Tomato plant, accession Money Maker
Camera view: tilt-top (135 deg); turntable rotation: 30 degrees
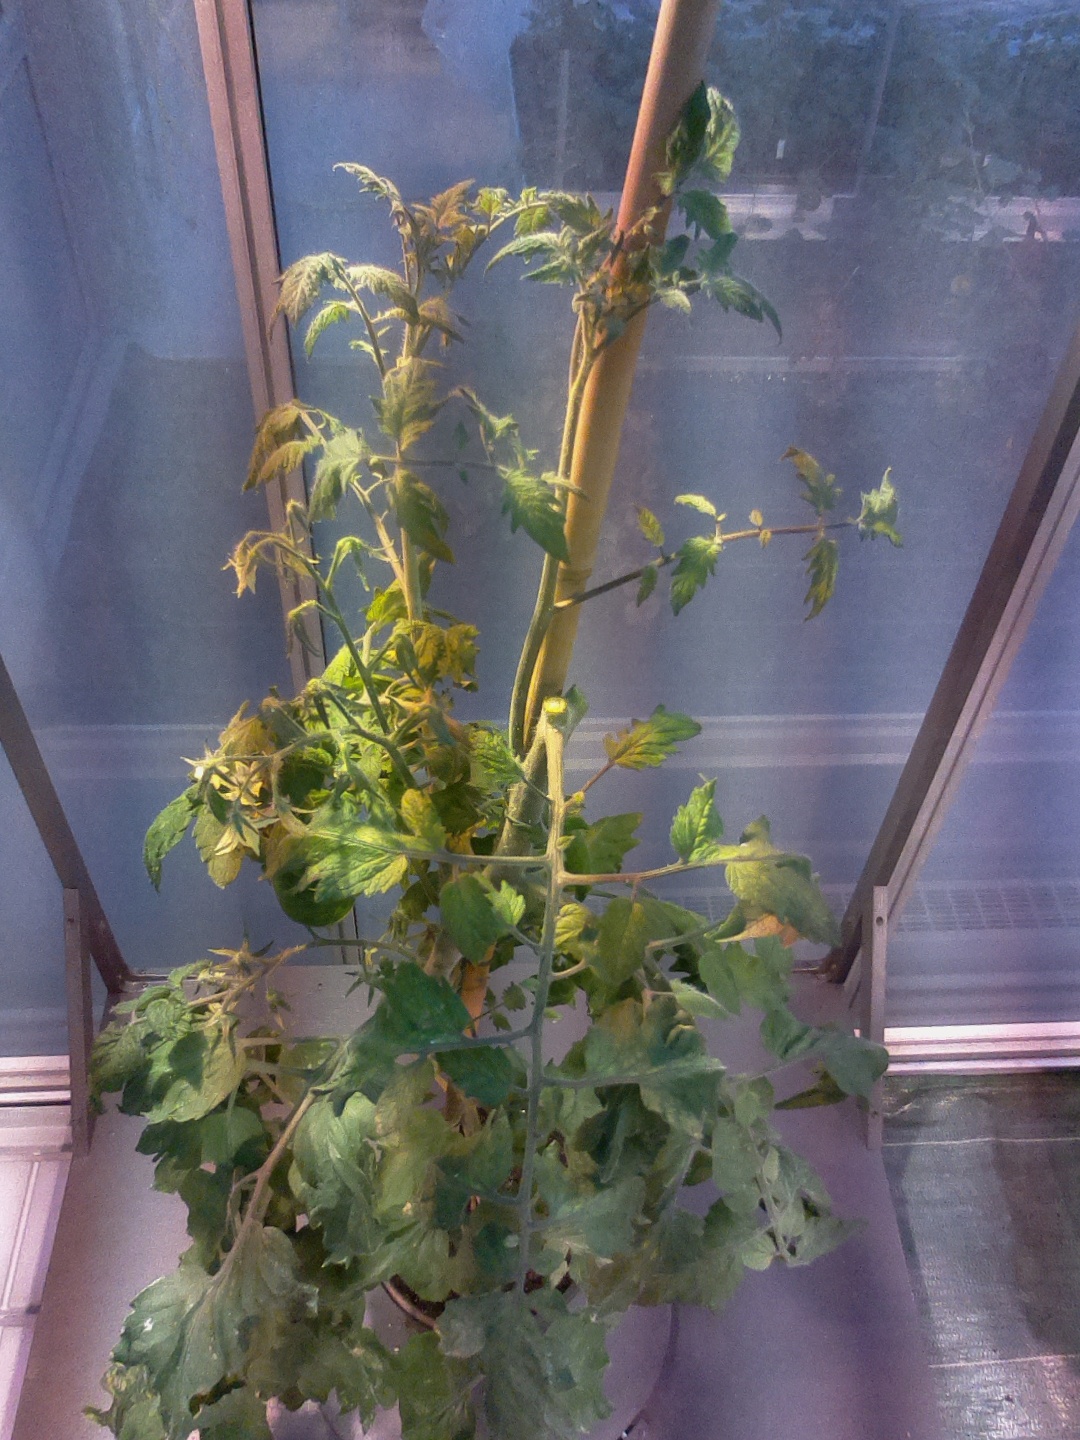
BBCH growth stage 69: End of flowering, 90%-100% of flowers open, more petals falling